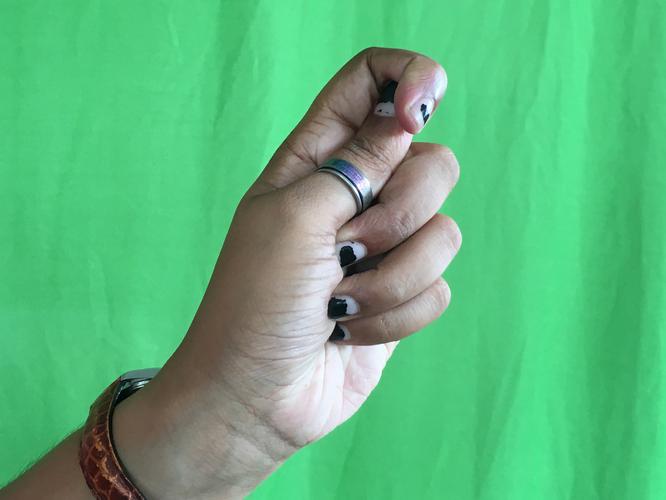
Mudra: Kapith
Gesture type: single_hand